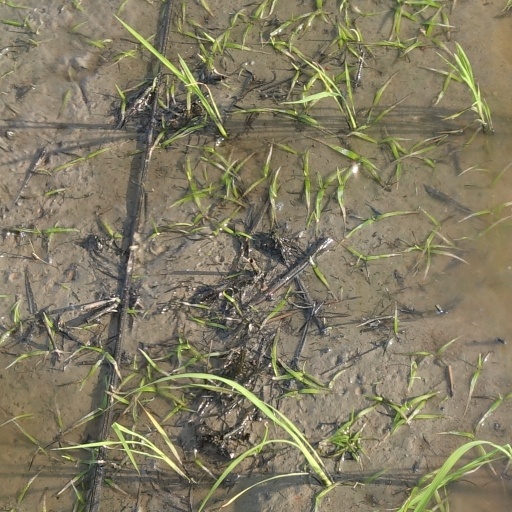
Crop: rice